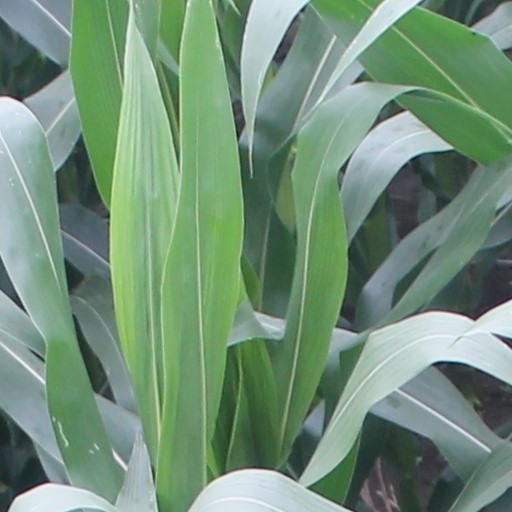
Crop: maize; corn